Hugh MacNeil

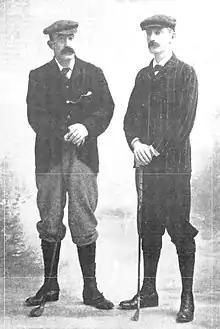
Hugh MacNeil (left) and the Rev. W. Maconochie, Sydney golf champions, 1898

Hugh MacNeil (26 October 1860 – 14 September 1924) was a New Zealand cricketer, golfer and businessman.